LazyTown

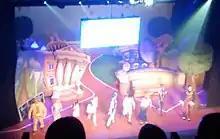
The 2007–2008 "LazyTown Live" show at The Alexandra Theatre, Birmingham

From June to August 2005, "LazyTown"s Stephanie hosted the "Nick Jr. Power Play Summer" event, which involved a series of television spots that replaced the channel's standard on-air continuity. Similarly to the live performances and the program itself, this campaign was an experiment designed by the network to increase awareness of exercise and nutrition in its preschool audience.